Erlen railway station

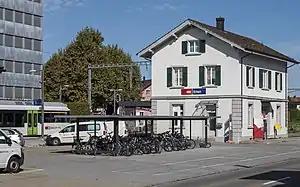
The station building in 2019

Erlen railway station is a railway station in the municipality of Erlen, in the Swiss canton of Thurgau. It is an intermediate stop on the Winterthur–Romanshorn line and is served by local trains only.